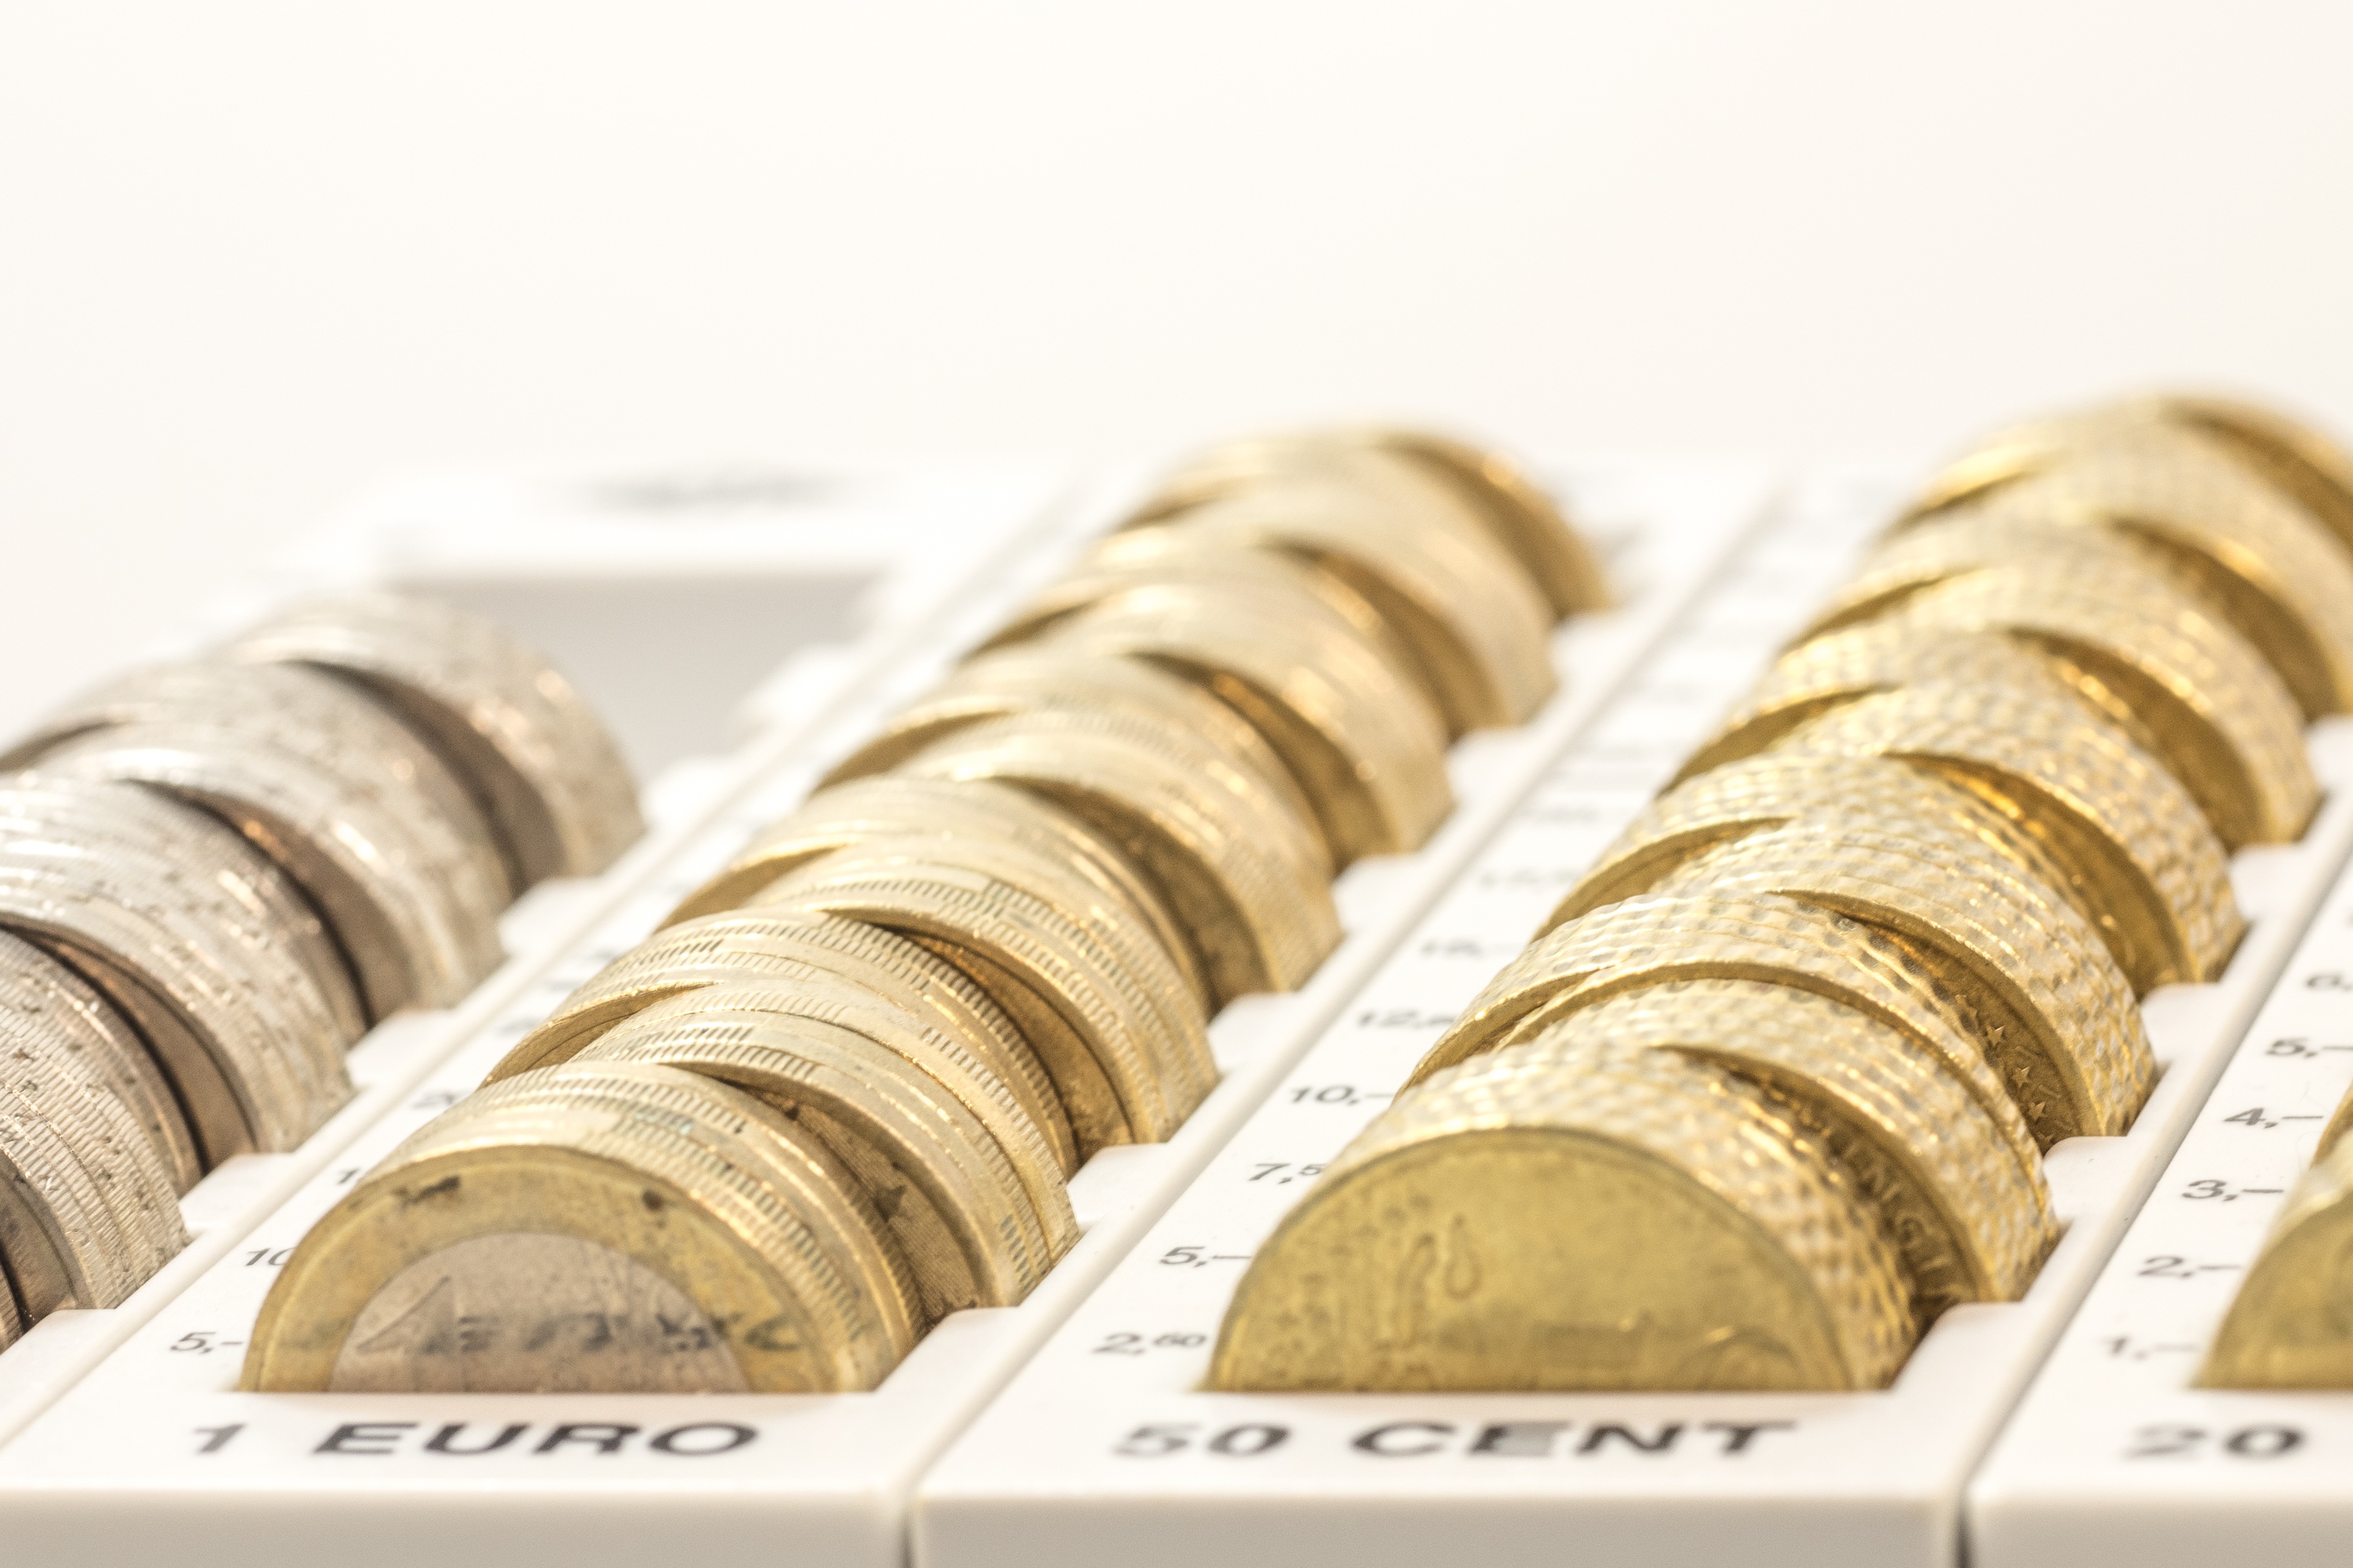
metal, money, business, close up, cash, bank, silver, currency, euro, coin, save, cashier, coins, cent, metal money, finance, loose change, checkout, pay, specie